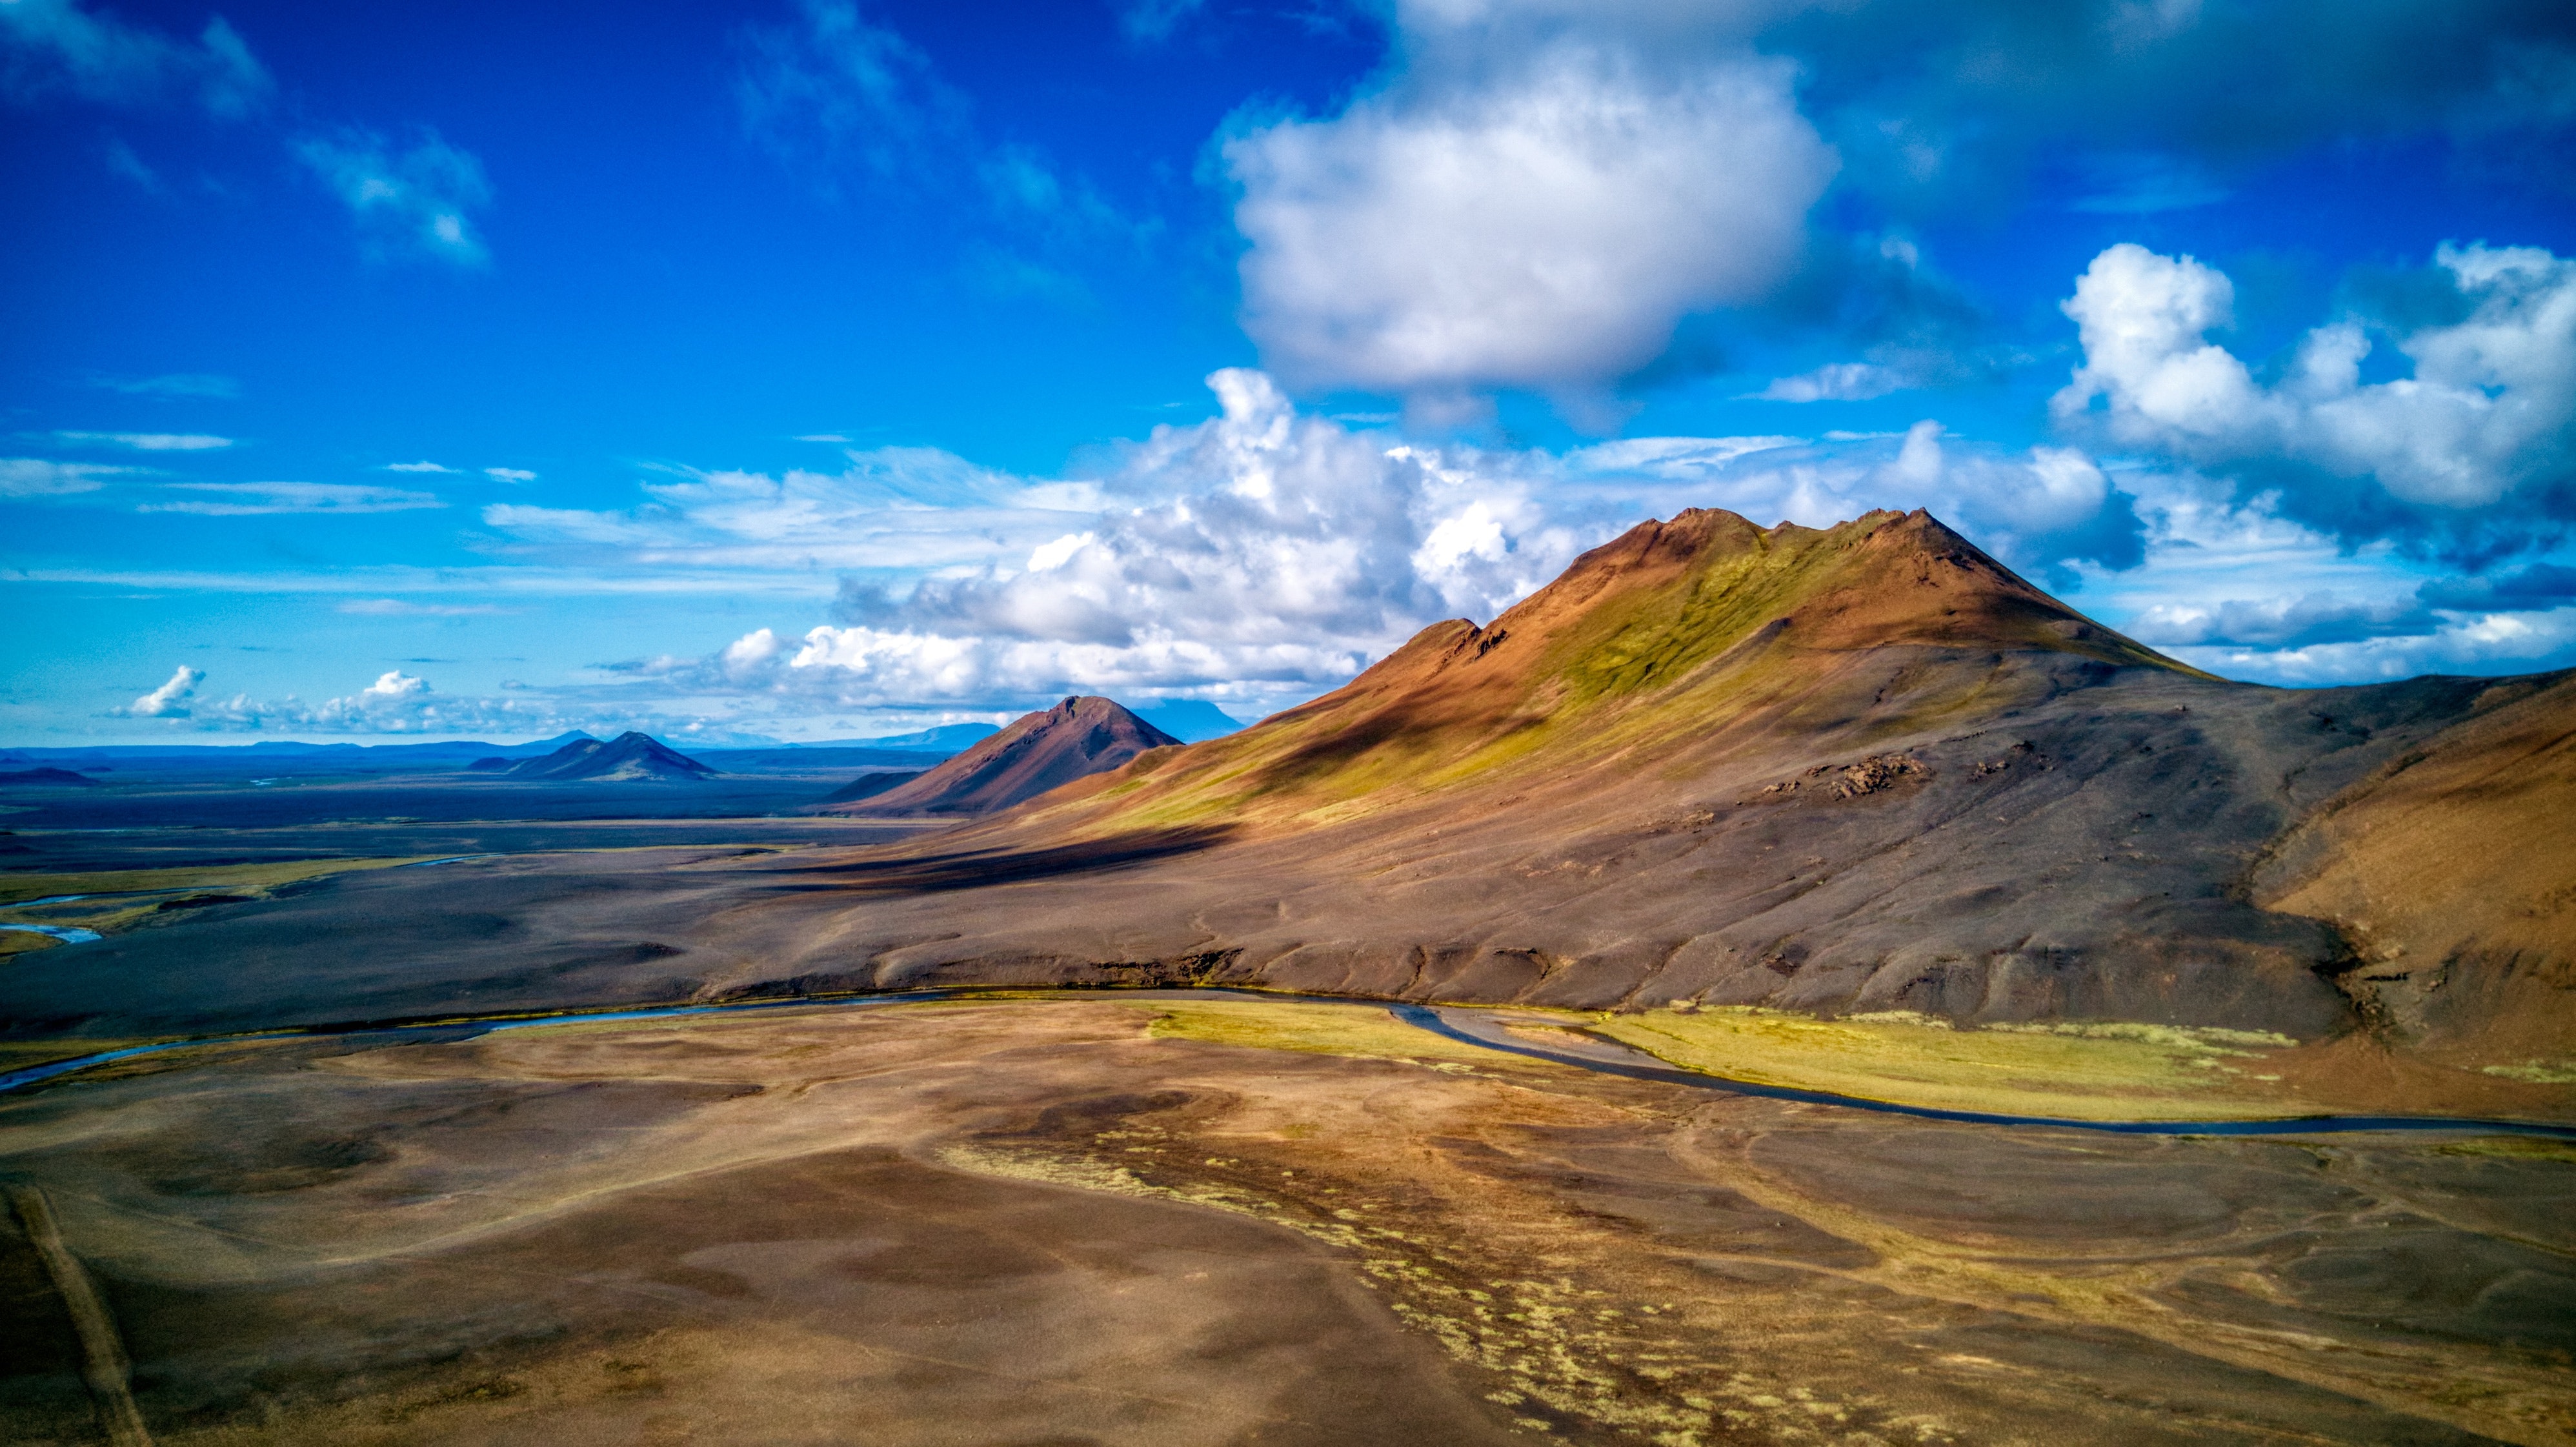
mountainous landforms, highland, mountain, sky, nature, natural landscape, wilderness, hill, cloud, mountain range, ridge, fell, tundra, grassland, landscape, ecoregion, mountain pass, plateau, plain, geology, valley, road, national park, sunlight, summit, horizon, terrain, massif, mount scenery, meteorological phenomenon, cumulus, extinct volcano, tourism